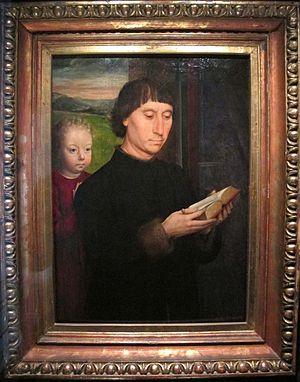
Les Portraits de deux donateurs sont deux fragments qui faisaient à l'origine partie d'un triptyque qui était déjà démembré vers le milieu du XVIIᵉ siècle. La partie centrale était une représentation de la Vierge à l'Enfant. Les deux panneaux sont conservés au Musée national d'art de Roumanie à Bucarest.